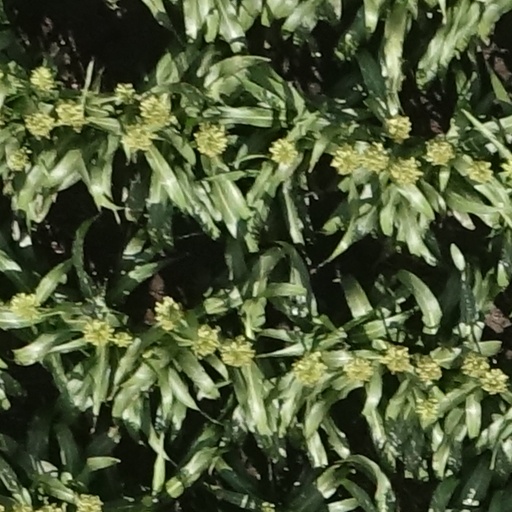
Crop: sorghum